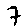
Label: 7